Ebbw Vale Town railway station

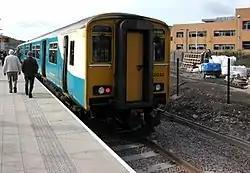
First train at Ebbw Vale Town

The Ebbw Vale Town Station extension opened 17 May 2015. Upon opening, Monday-Saturday, there was an hourly service between here and Cardiff Central, and a two-hourly service that additionally called at Newport.